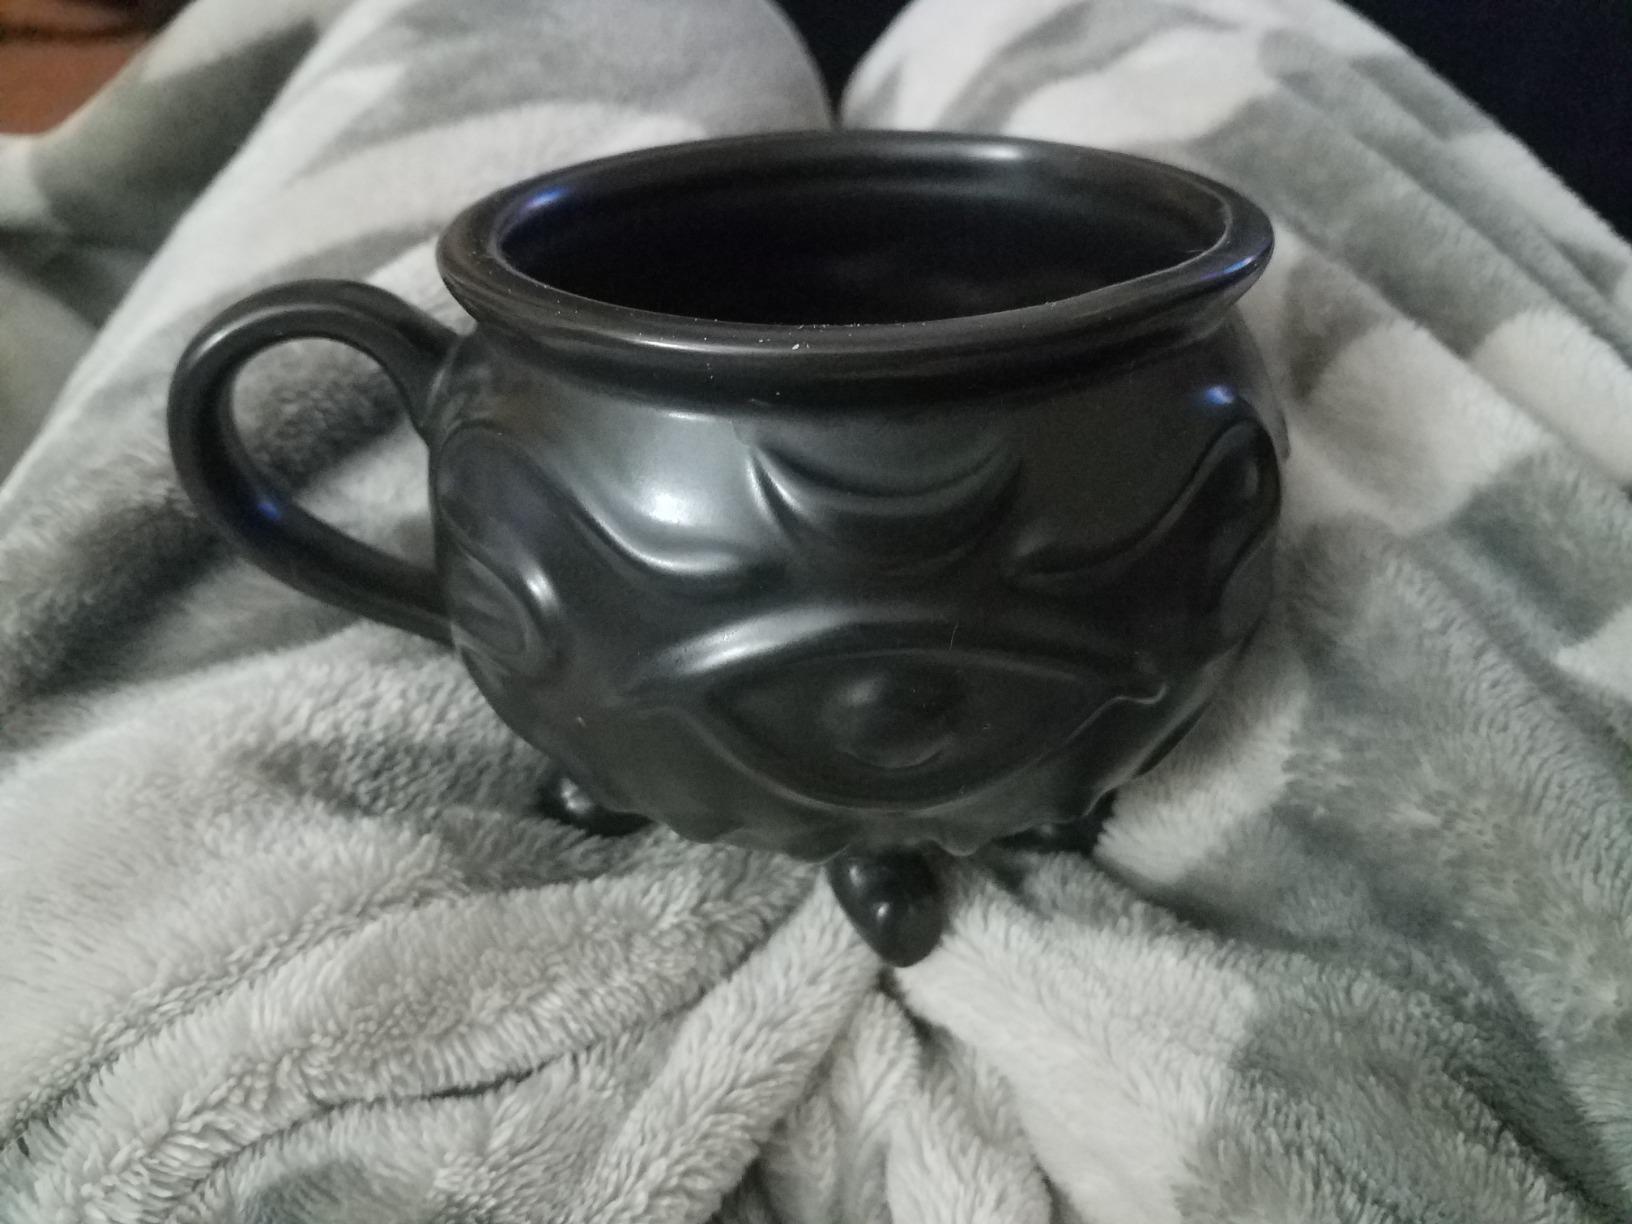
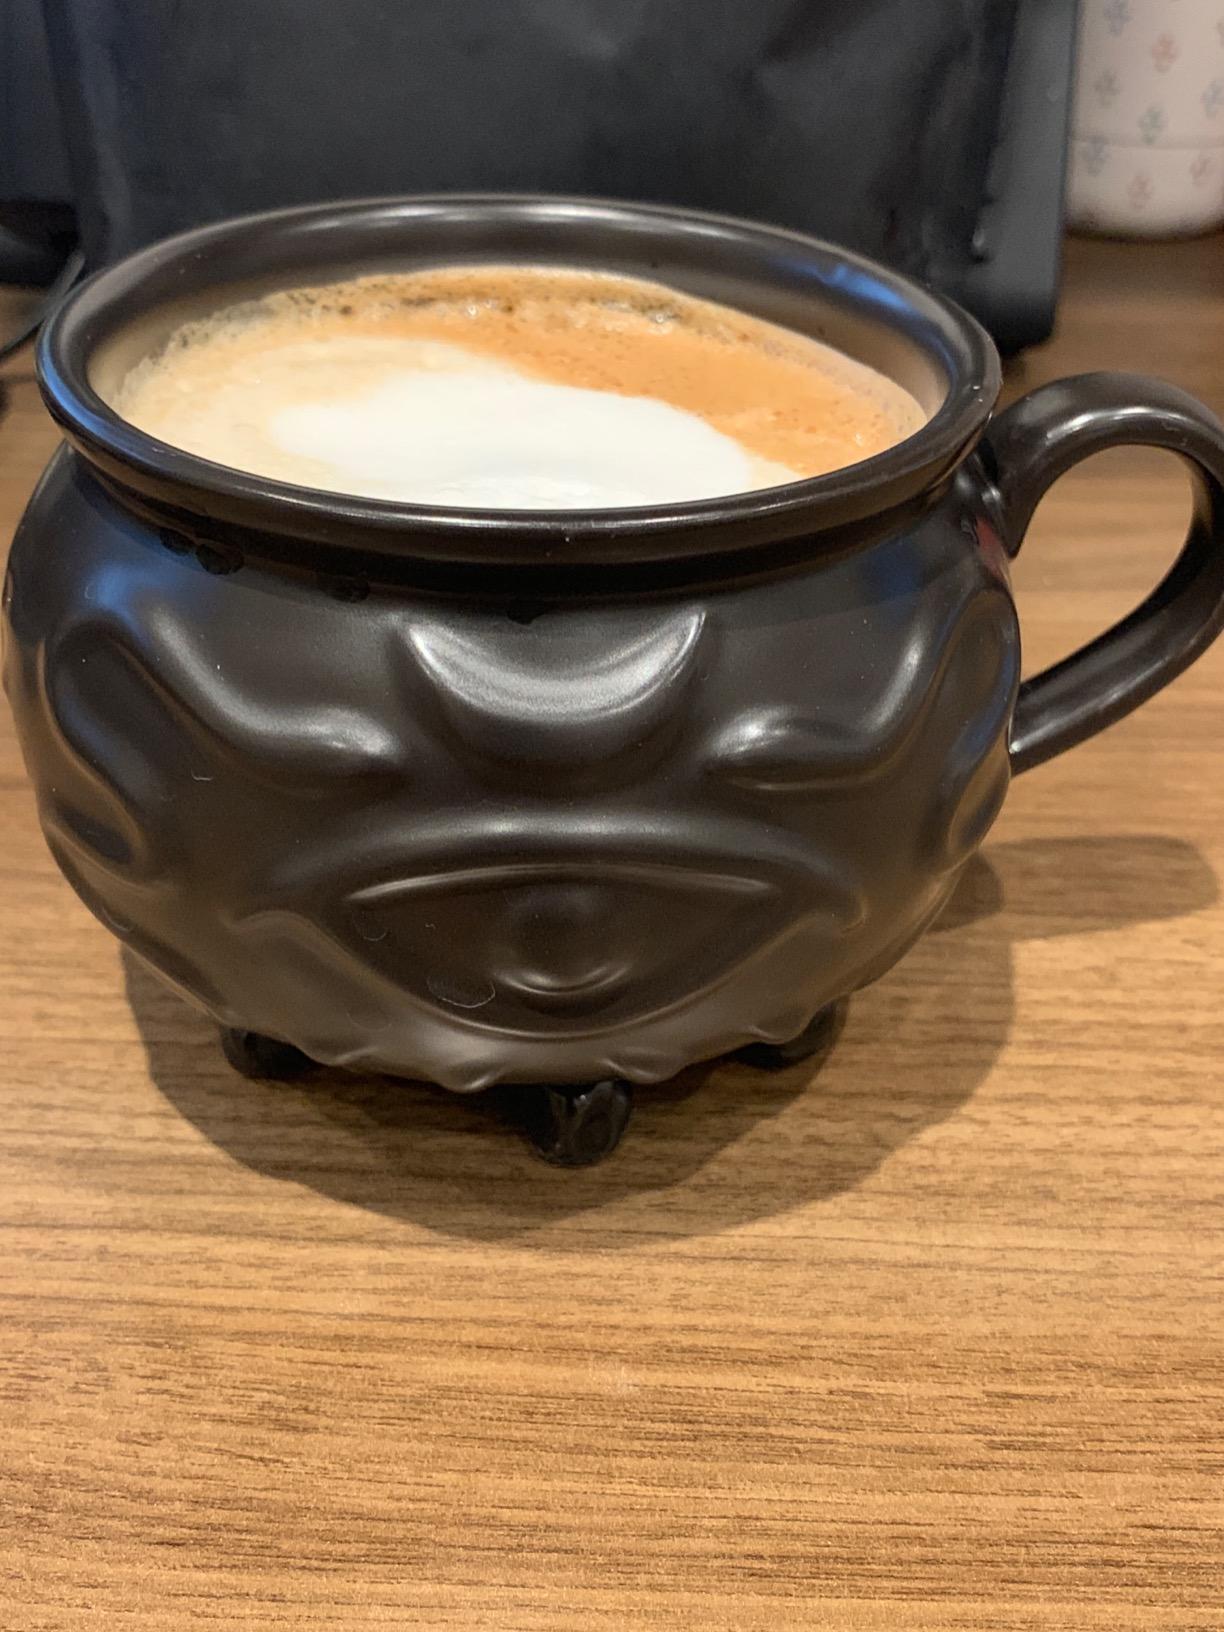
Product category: items_mug
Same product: yes